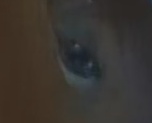
Face region: eyes (orbital_tightening_and_eye_area)
Pain indicator: not_present